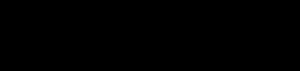
Les poloxamères sont des copolymères non-ioniques à trois blocs, possédant typiquement un bloc central « hydrophobe » de polypropylène glycol et deux blocs externes hydrophiles de polyéthylène glycol. Ces copolymères de type poly ont pour formule générale HₓyₓOH ou pour simplifier ₓyₓ. Le mot « poloxamère » a été créé par l'inventeur, Irving Schmolka, qui a déposé un brevet pour ces molécules en 1973. Les poloxamères sont aussi connus sous les noms commerciaux Pluronic, Kolliphor et Synperonic, par exemple.